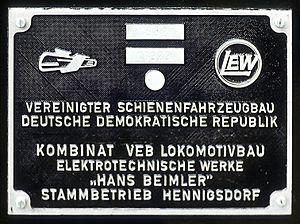
Détail plaque constructeur sur le prototype 212.001 (future 243 en production, puis 143 après réunification allemande), exposé à la foire de printemps Leipzig 82. On y lit: Construction de matériel ferroviaire unie République Démocratique Allemande Combinat/VEB (= Volkseigener Betrieb, grande entreprise d'Etat sous l'ex-RDA) Usine électrotechnique et de construction de locomotives Hans Beimler (1895-1936) est un militant communiste allemand interné en camp de concentration après l'arrivée au pouvoir des nazis, mort aux côtés des Républicains lors de la guerre civile espagnole. Maison mère d'Hennigsdorf Le site d'Hennigsdorf, au nord-ouest de Berlin, voit le jour en 1910 sous l'impulsion d'AEG. Inclu après la 2nde guerre mondiale en zone d'occupation soviétique et devenu LEW, il se spécialise dans la production de locomotives électriques pour le nouveau régime. Au lendemain de la réunification, 80 ans après ses débuts, l'usine retourne brièvement dans le giron de son créateur avant de passer sous celui d'ADtranz (coentreprise Daimler Benz-ABB), puis Bombardier au début du 21e s. L'assemblage de locomotives est alors rapatrié sur Kassel. La 212-243 n'est pas la dernière locomotive produite à LEW Hennigsdorf. Il s'agit de la 252, devenue 156 après 1992.